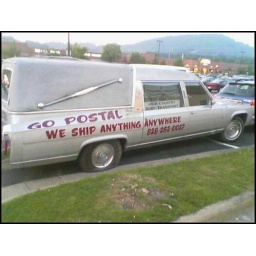
The sign in the window says &amp;quot;High Country Body Transport&amp;quot;